Glaucochroite

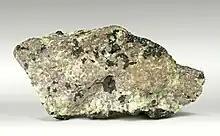
Glaucochroite found in New Jersey

Glaucochroite is a calcium manganese nesosilicate mineral with formula . It occurs in metamorphosed limestones.